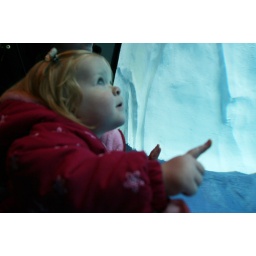
Claire watching sea lions swim under water at the Detroit Zoo